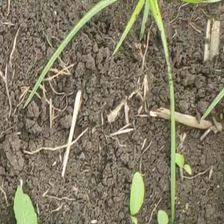
Weed species: Lavhala_(Cyperus_Rotundus)